Seyed Kazem Alavipanah

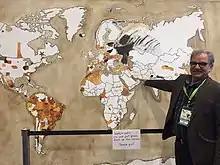
21st World Congress of Soil Science-12 – 17 August 2018 in Rio de Janeiro, Brazil.

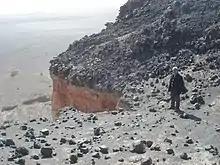
Lut Desert (Iran)

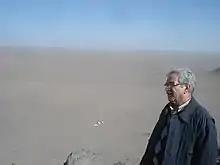
Lut Desert (Iran)

He has received many international awards for his projects, papers, and contribution to RS Conferences. In 2004, he was selected as the Superior Researcher of the University of Tehran; in addition, he was the Select Professor of University of Tehran in 2005 and 2015. He attained from the Iran National Elites Foundation in 2014.